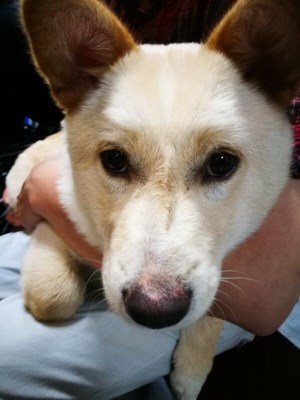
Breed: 2909-n000116-Cardigan